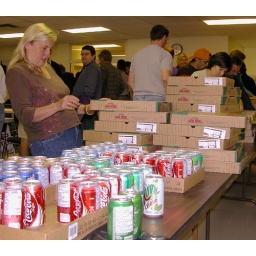
CBC television producer Mary Jane Webber sorts through the stacks of pizza provided by the United Nurses of Alberta.